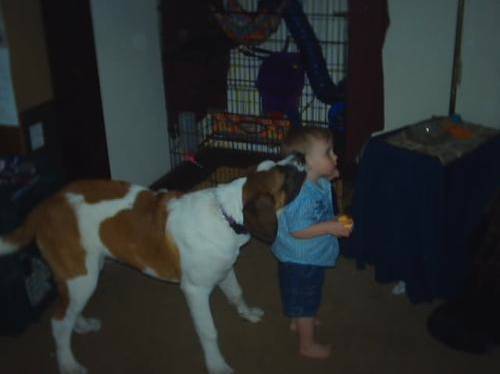
Label: dog